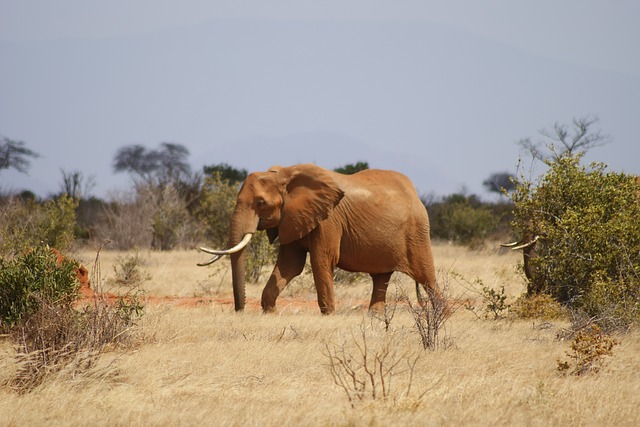
Label: elephant